Harvey Dahl

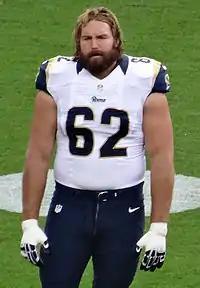
Dahl in the 2013 preseason.

Harvey J. Dahl (born June 24, 1981) is a former American football guard who played in the National Football League (NFL) for the San Francisco 49ers, Atlanta Falcons and St. Louis Rams. He was signed by the Dallas Cowboys as an undrafted free agent in 2005. He played college football at Nevada-Reno.